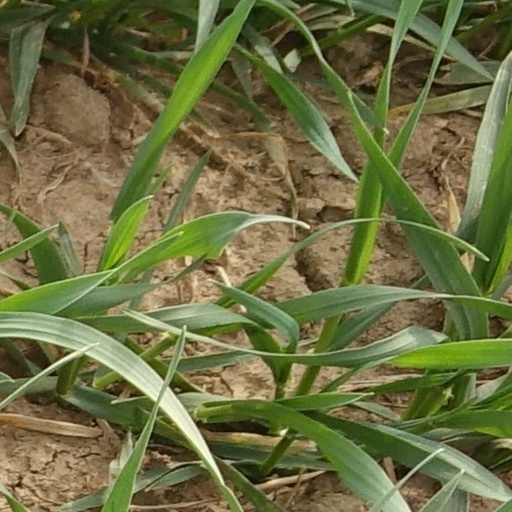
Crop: wheat